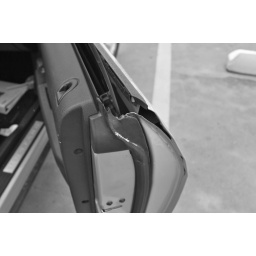
My car door got busted by a burglar.